Reactive gastropathy

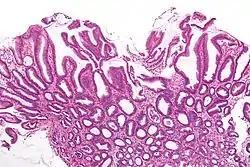
Micrograph of a reactive gastropathy. H&E stain.

Reactive gastropathy, chemical gastropathy also called gastritis of « C type » or "chemical gastritis" is an abnormality in the stomach caused by chemicals, e.g. bile, alcohol, and characteristically has minimal inflammation.